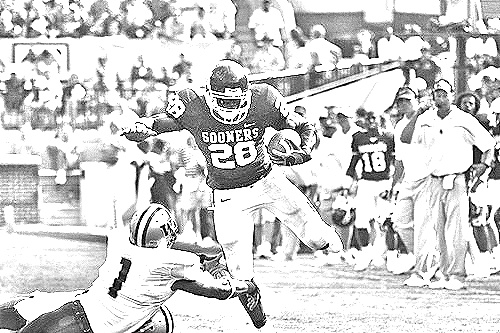
Portrait style: Sketch Portrait